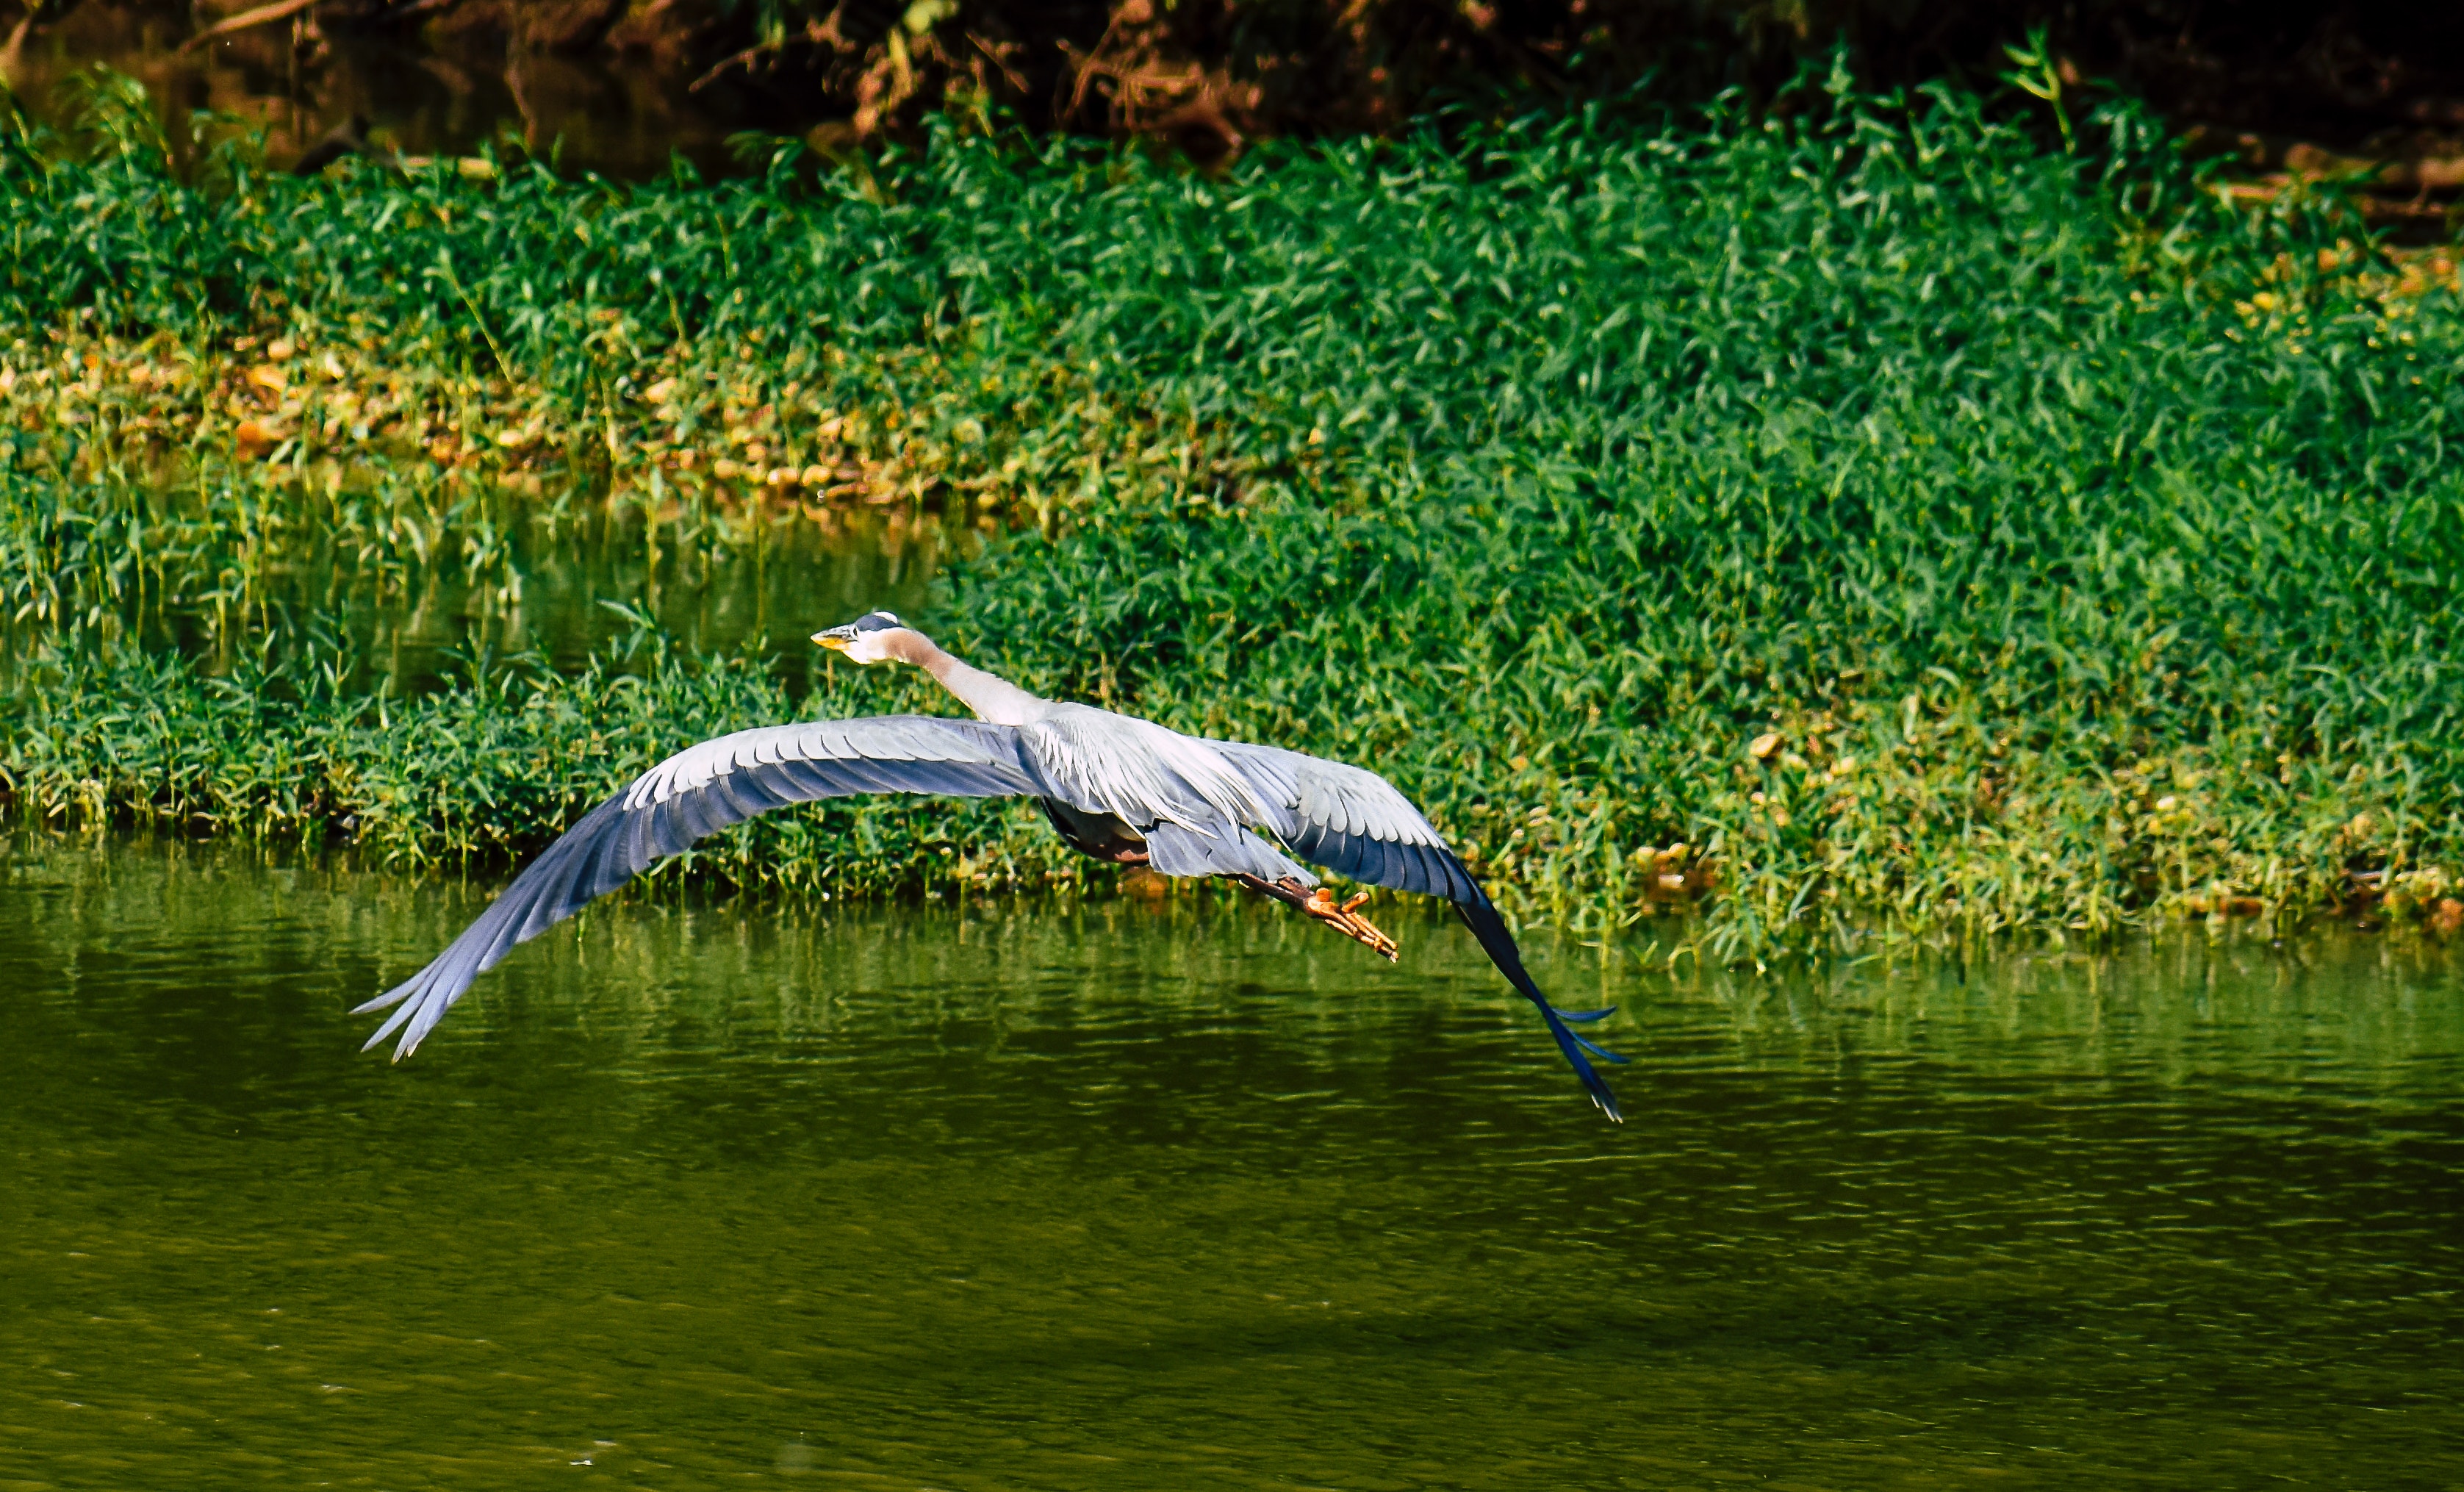
bird, nature, green, ciconiiformes, beak, wildlife, stork, heron, grass family, grass, pelecaniformes, little blue heron, bank, Freshwater marsh, adaptation, plant, watercourse, great blue heron, pond, great heron, wetland, seabird